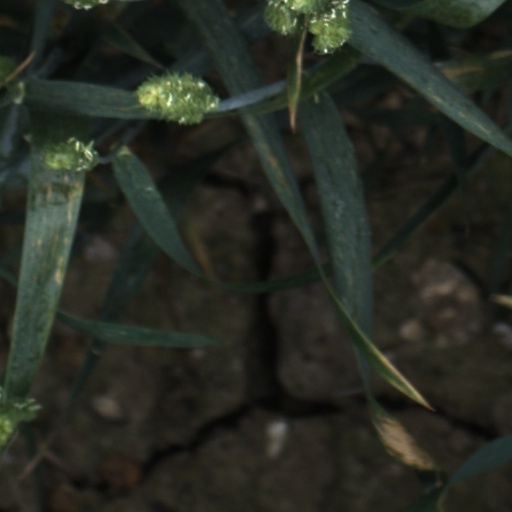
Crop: wheat